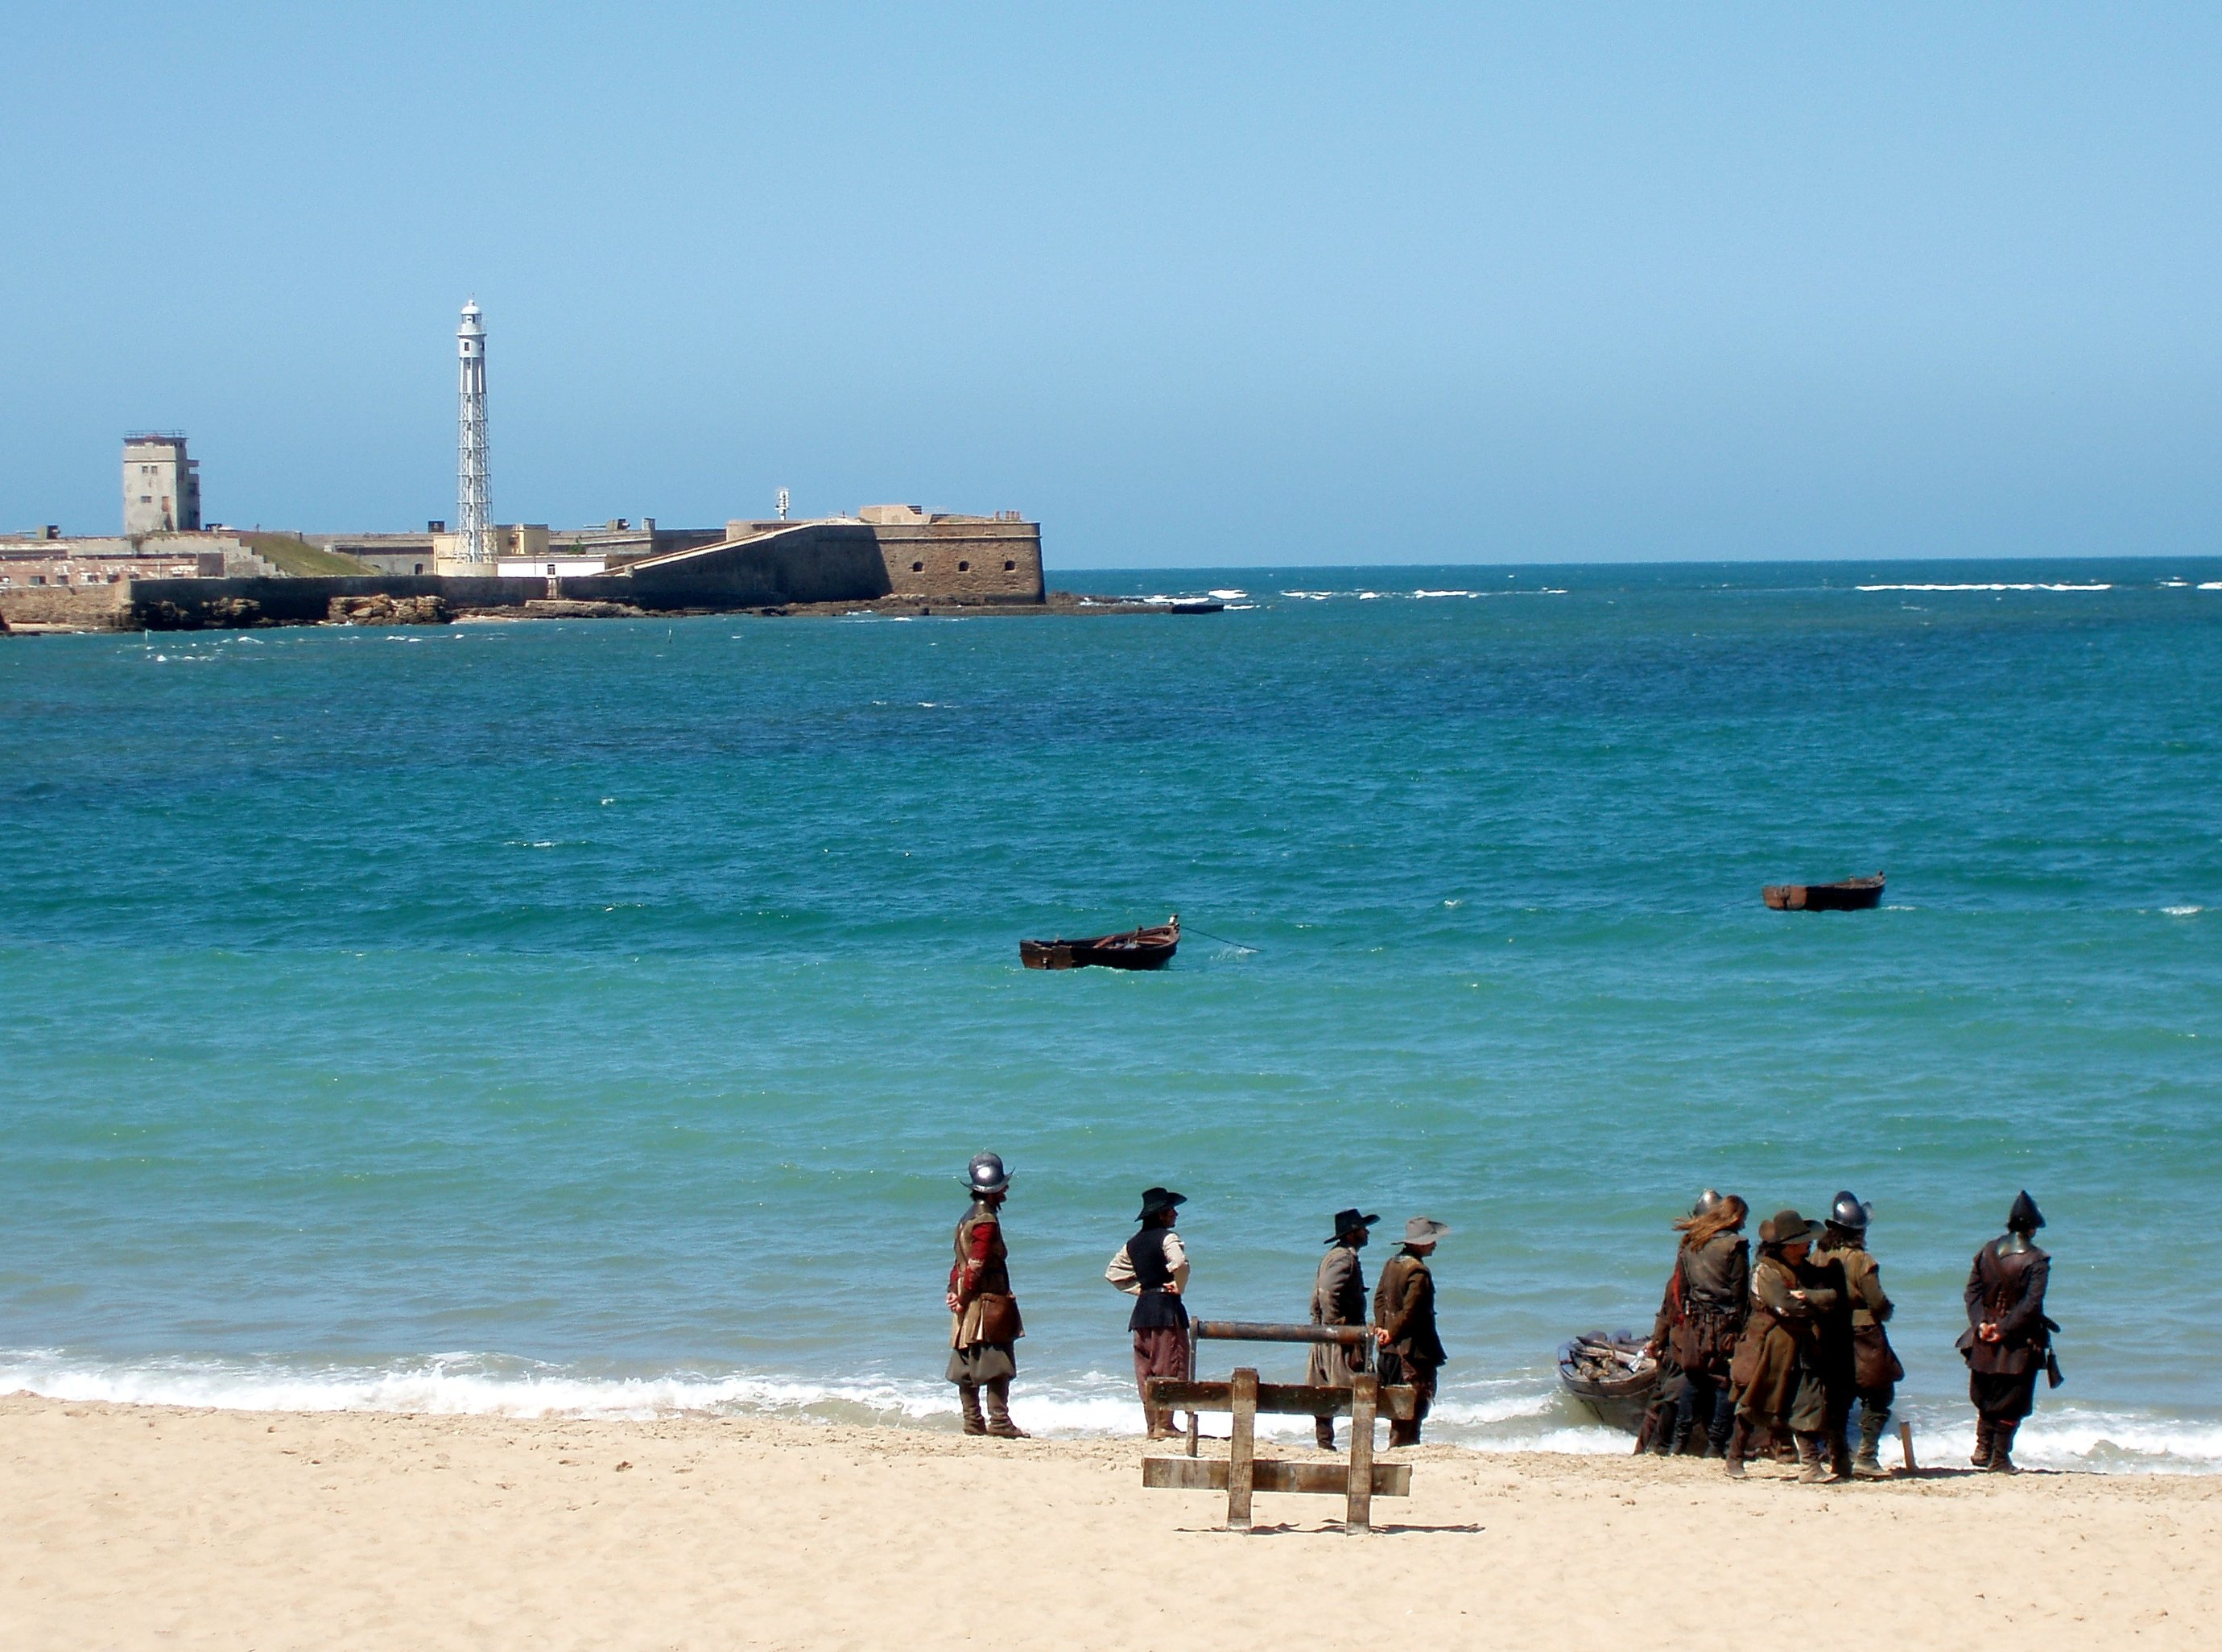
beach, sea, coast, sand, ocean, lighthouse, people, shore, vacation, bay, body of water, spain, andalusia, mole, persons, cape, alatriste la caleta